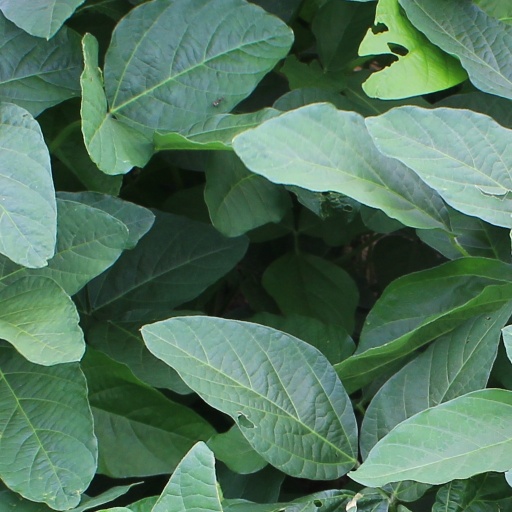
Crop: soybean